Embassy of Canada, Lima

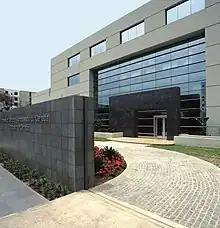

The Embassy of Canada in Peru represents the permanent diplomatic mission of Canada in Peru. The embassy is also accredited to Bolivia.